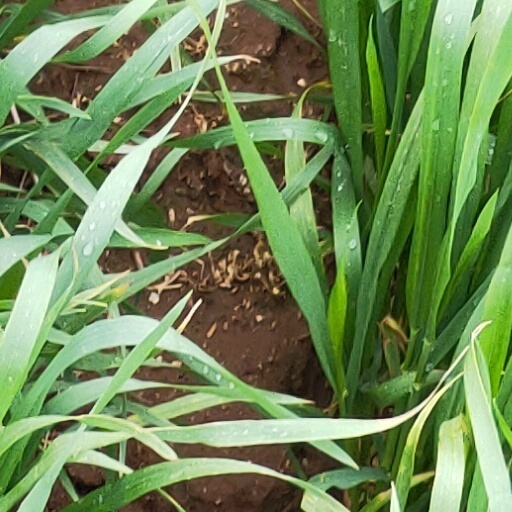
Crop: wheat